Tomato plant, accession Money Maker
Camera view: horizontal (90 deg, fisheye); turntable rotation: 60 degrees
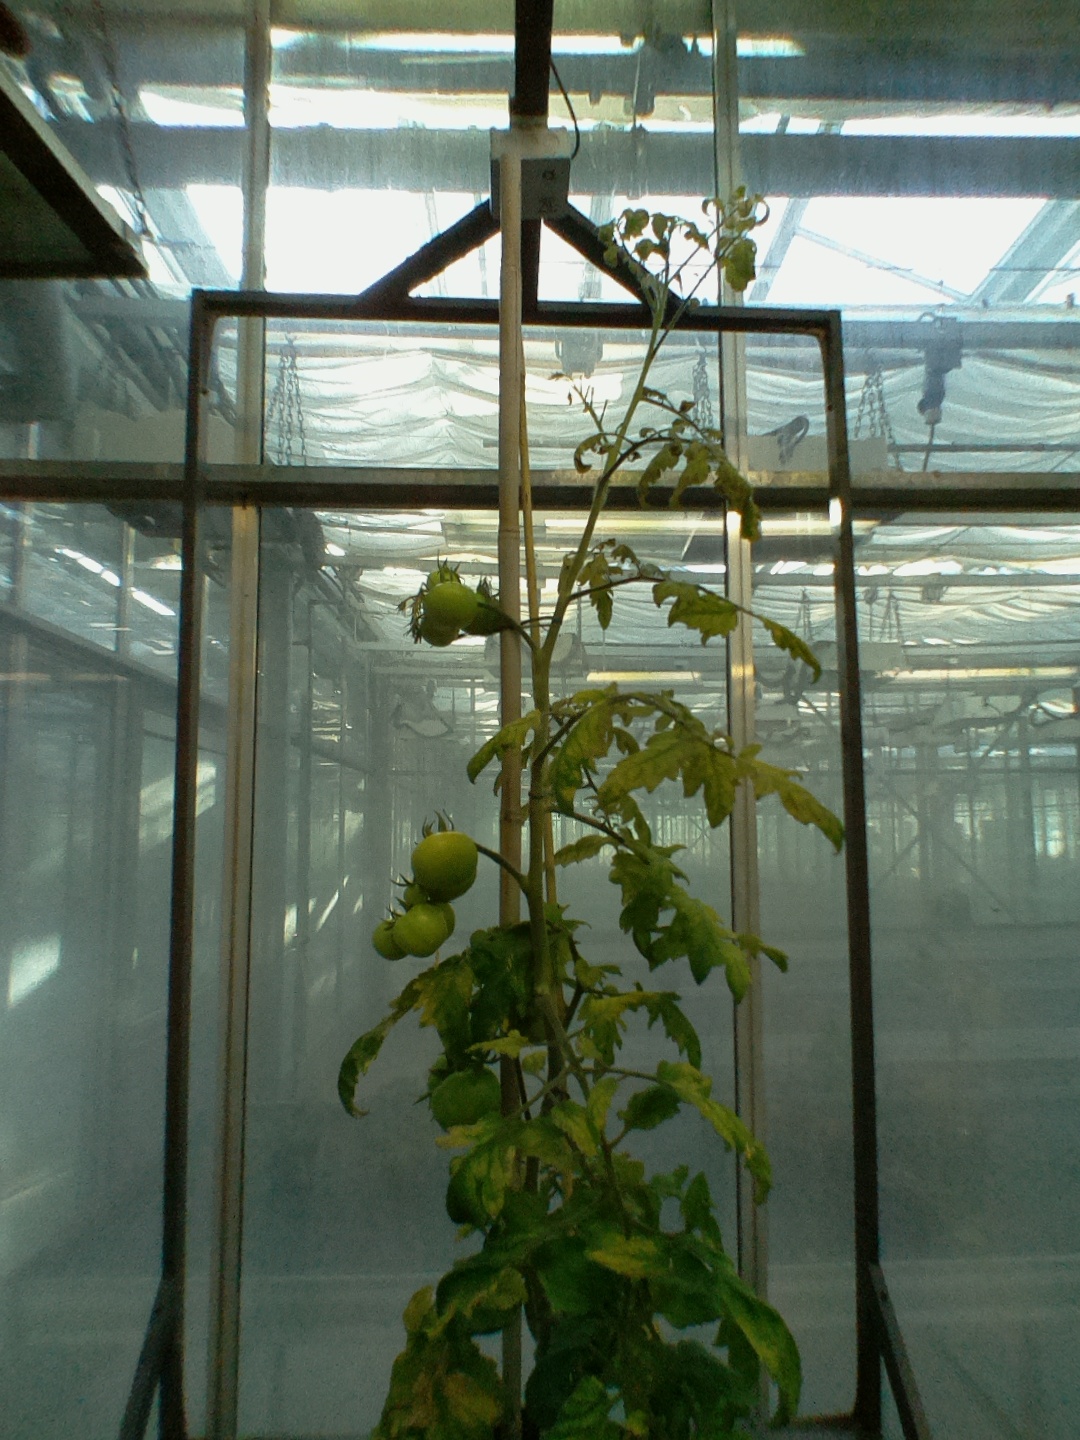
BBCH growth stage 79: 90% -100% of final fruit size